The Break (Vermette novel)

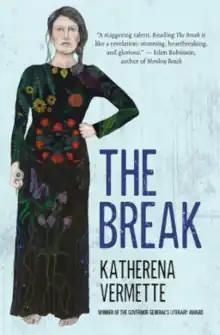
Paperback first edition

The Break is the first novel by the Canadian author Katherena Vermette published in 2016 by House of Anansi Press.